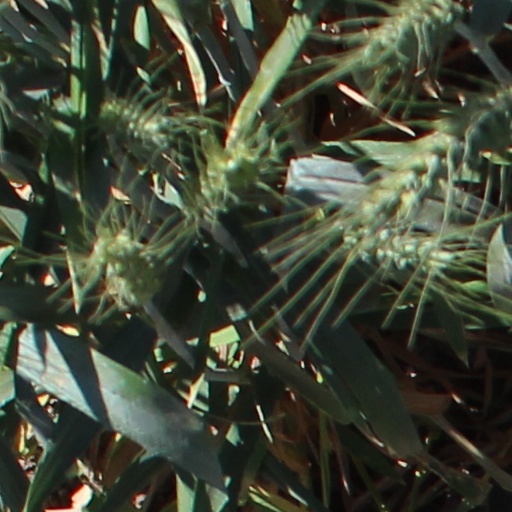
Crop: wheat